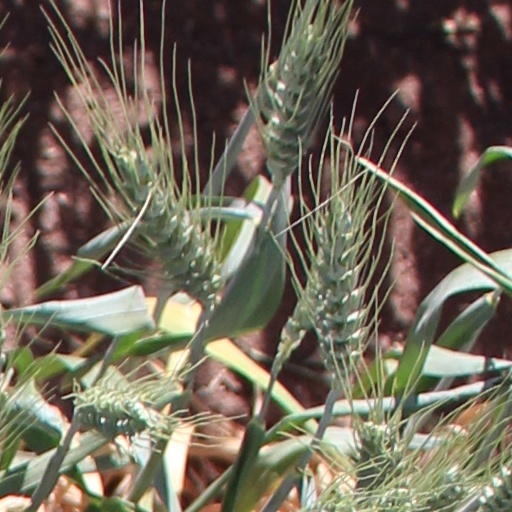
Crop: wheat